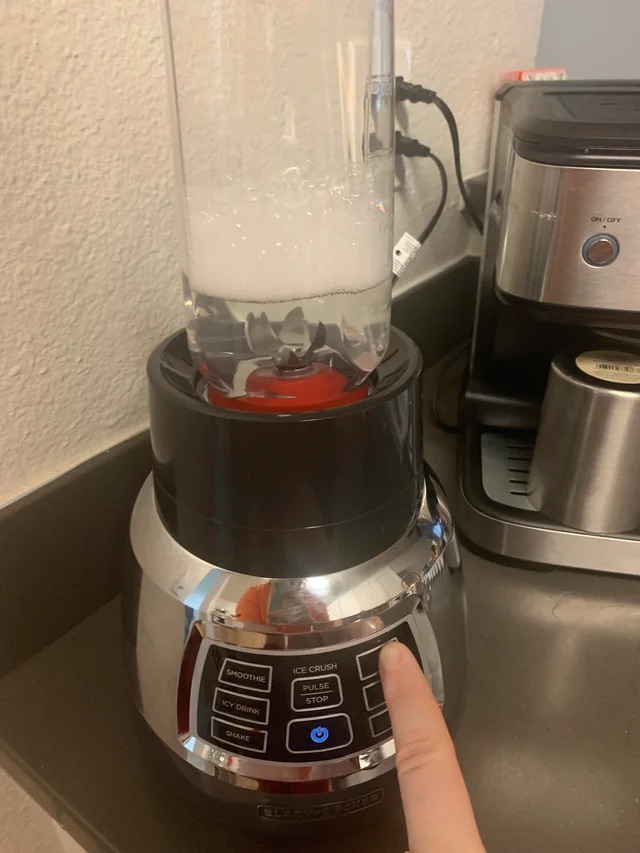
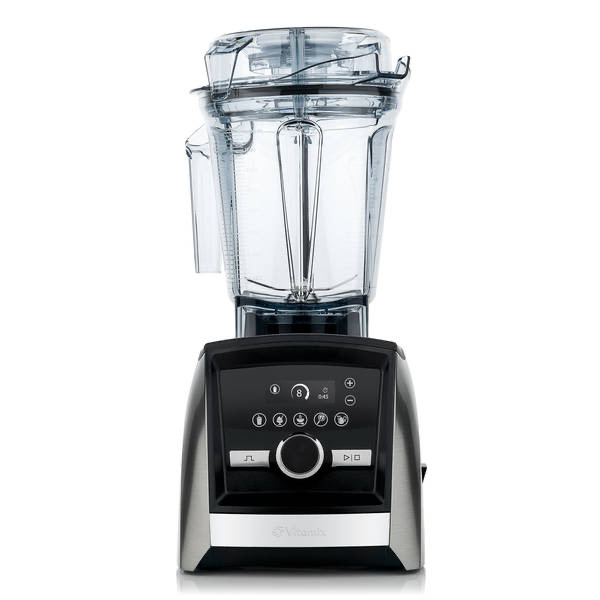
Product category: items_blender
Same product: no